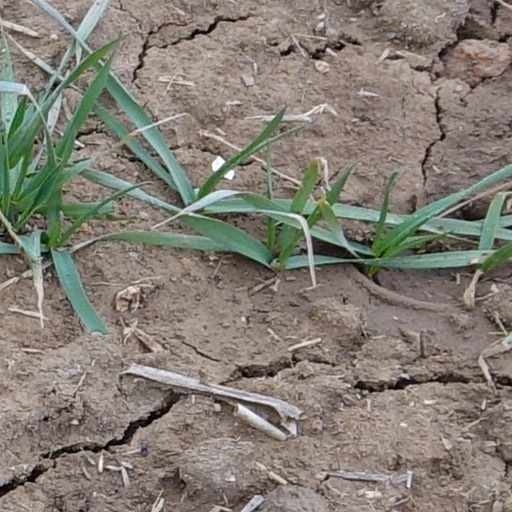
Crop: wheat